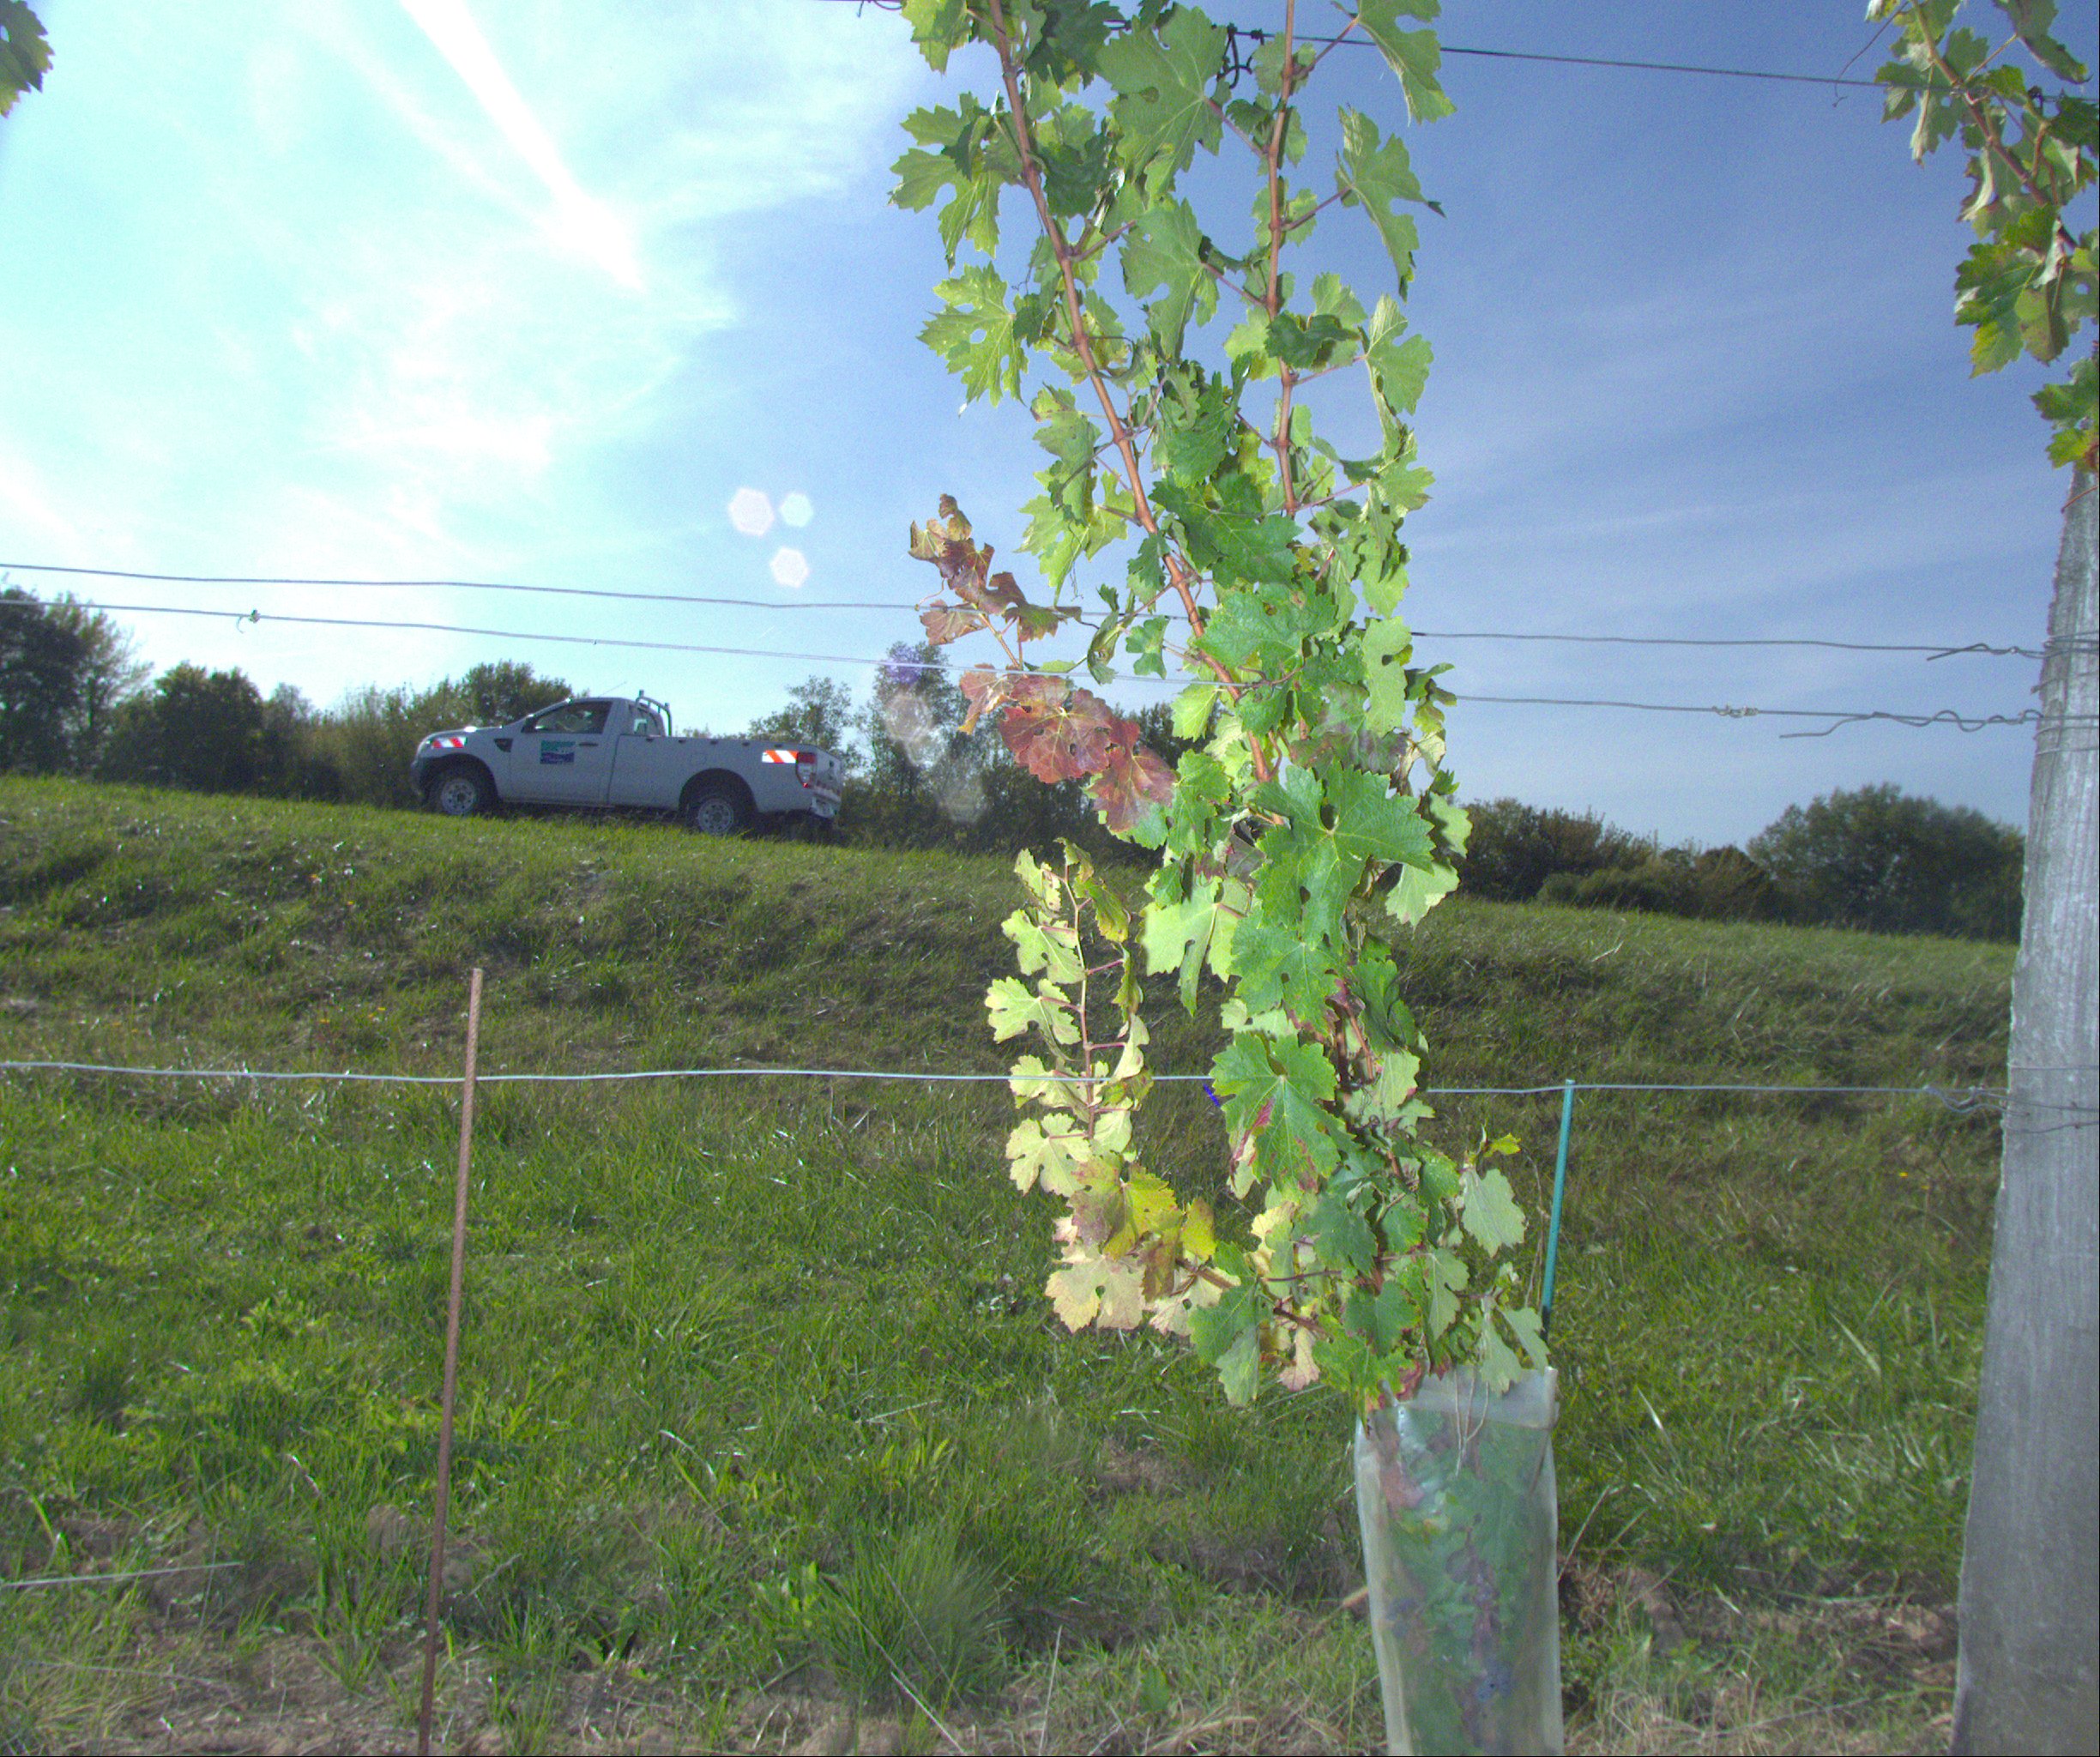
Grape variety: cabernet-sauvignon
Disease: confounding disease (conf+)